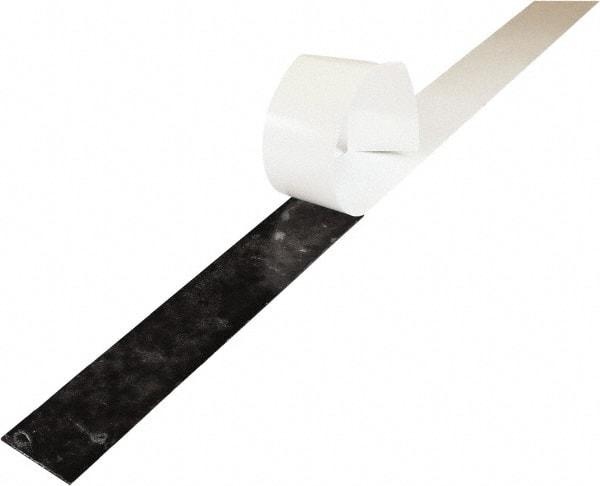
Value Collection - 3/8" Thick x 2" Wide x 36" Long, Adhesive Backed Buna-N Rubber Strip - Stock Length, 60 Shore A Durometer, 1,500 psi Tensile Strength, -40 to 225°F, Black
Brand: Value Collection
Item #: 33353640 Brand: Value Collection Exact Tooling IR#: 04 Product Specifications Material Buna-N Thickness (Inch) 3/8 Width (Inch) 2 Length Type Stock Length Length (Inch) 36 Durometer (Shore A) 60 Tensile Strength (psi) 1500 Color Black Backing Type Adhesive Maximum Temperature (F) 225 Minimum Temperature (F) -40 Grade Premium/High Grade
Category: Hardware > Building Consumables